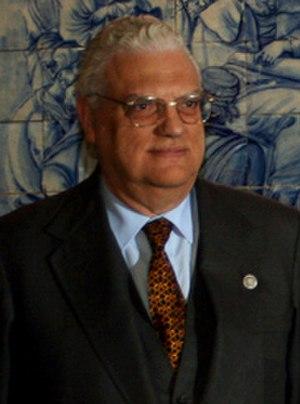
Diogo Freitas do Amaral, ancien ministre d'État des Affaires Étrangères du Portugal.
Les élections législatives portugaises de 1991 se sont tenues le 6 octobre 1991 afin d'élire les 230 députés de la sixième législature de l'Assemblée de la République pour un mandat de quatre ans.
Les élections législatives portugaises de 1976 se sont tenues le 25 avril 1976 afin d'élire les 263 députés de la première législature de l'Assemblée de la République pour un mandat de quatre ans.
Les élections constituantes portugaises de 1975 se sont tenues le 25 avril 1975 afin d'élire les 250 députés de l'Assemblée constituante pour un mandat d'un an.